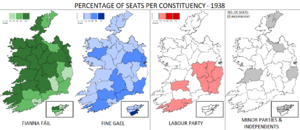
L’élection générale irlandaise de 1938 s'est tenue le 17 juin 1938. 137 des 138 députés sont élus et siègent au Dáil Éireann.